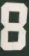
Number: 8